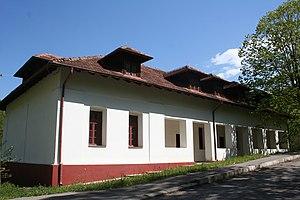
La vieille école à Paštrić se trouve à Paštrić, dans la municipalité de Mionica et dans le district de Kolubara en Serbie. Elle est inscrite sur la liste des monuments culturels protégés de la République de Serbie.